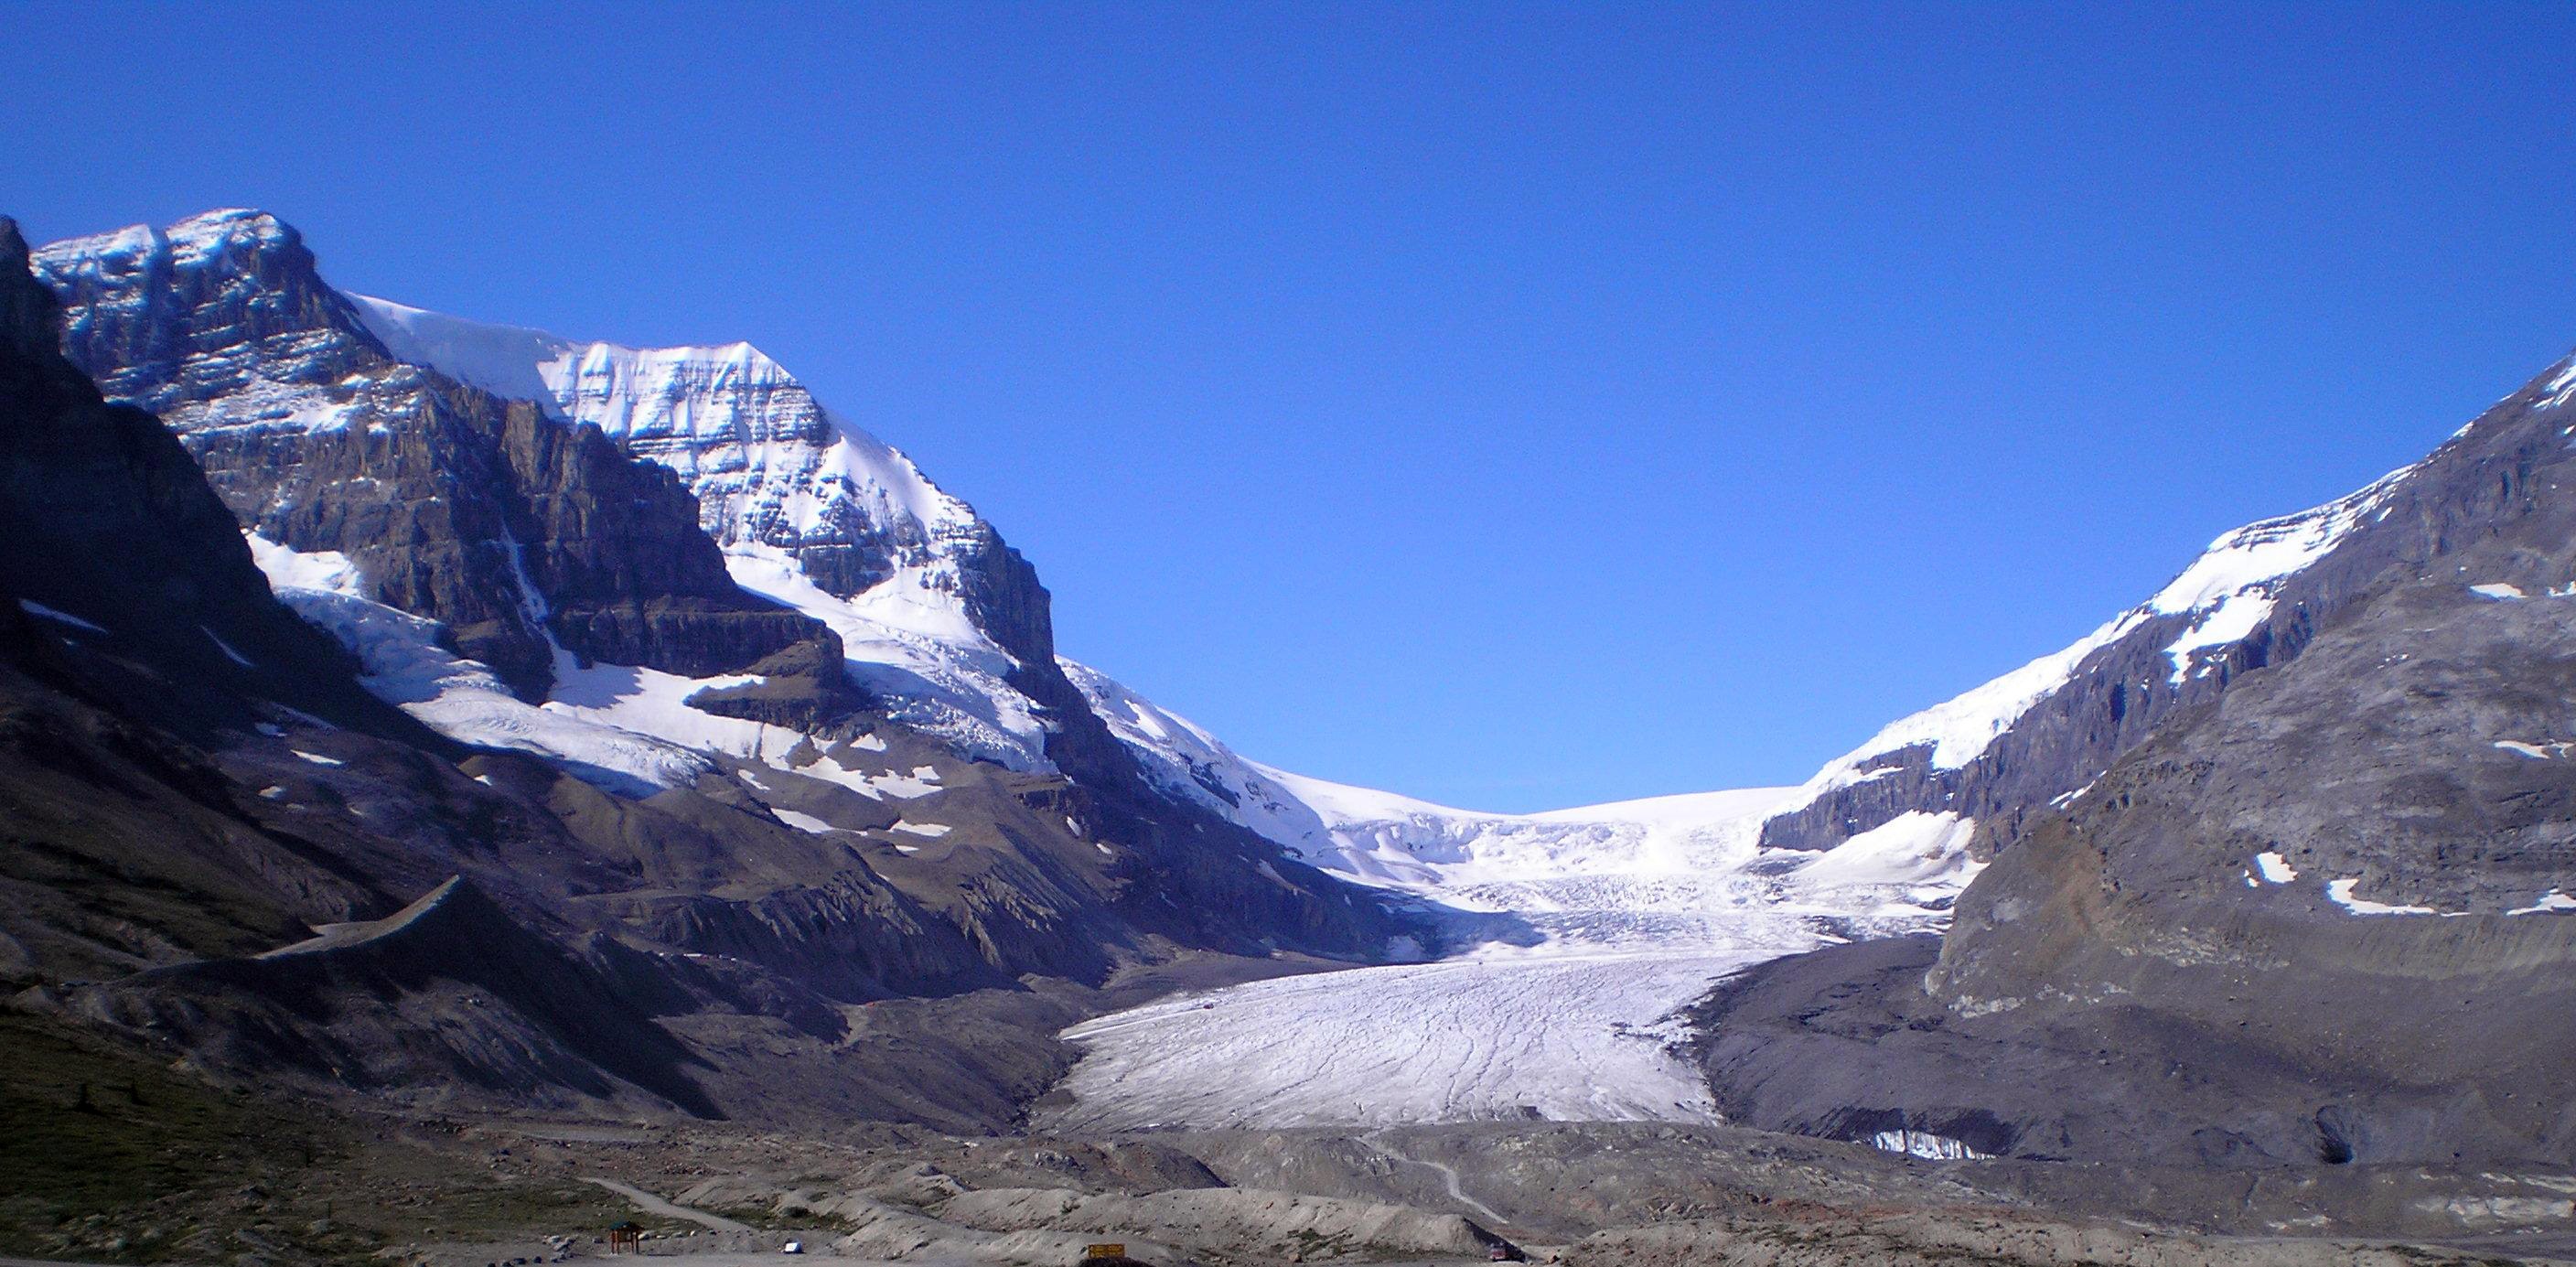
landscape, mountain, snow, adventure, river, mountain range, ice, scenic, glacier, natural, landmark, rocky, ridge, summit, mountaineering, alps, canada, plateau, fell, cirque, alberta, columbia, moraine, landform, mountain pass, athabasca, icefields, geographical feature, mountainous landforms, glacial landform, geological phenomenon